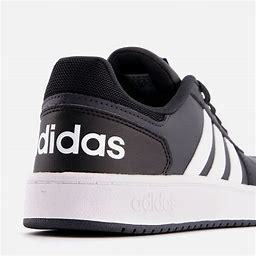
Brand: Adidas
Model: Hoops 2